St Frideswide's Priory

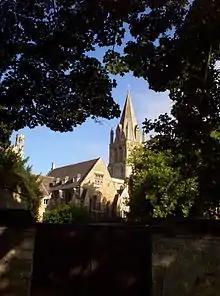
St Frideswide's Priory, now Christ Church Cathedral

St Frideswide's Priory was established as a priory of Augustinian canons regular in Oxford in 1122. The priory was established by Gwymund, chaplain to Henry I of England. Among its most illustrious priors were the writers Robert of Cricklade and Philip of Oxford.